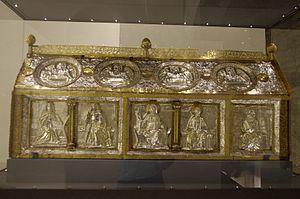
Trésor de la collégiale Notre-Dame, Huy - châsse de saint Domitien, 1182, orfèvre: Godefroid de Huy
Godefroy de Huy est un orfèvre mosan.
Une châsse désigne généralement un reliquaire contenant le corps d'un saint, voire de deux ou trois s'il s'agit par exemple de saints martyrisés ensemble. Il s'agit donc d'une sorte de cercueil-reliquaire.
La collégiale Notre-Dame et Saint-Domitien est un édifice religieux catholique de style gothique mosan sis en bord de Meuse, à Huy, en Province de Liège. Construite en plusieurs phases de 1311 à 1536 elle est classée au patrimoine exceptionnel de Wallonie.